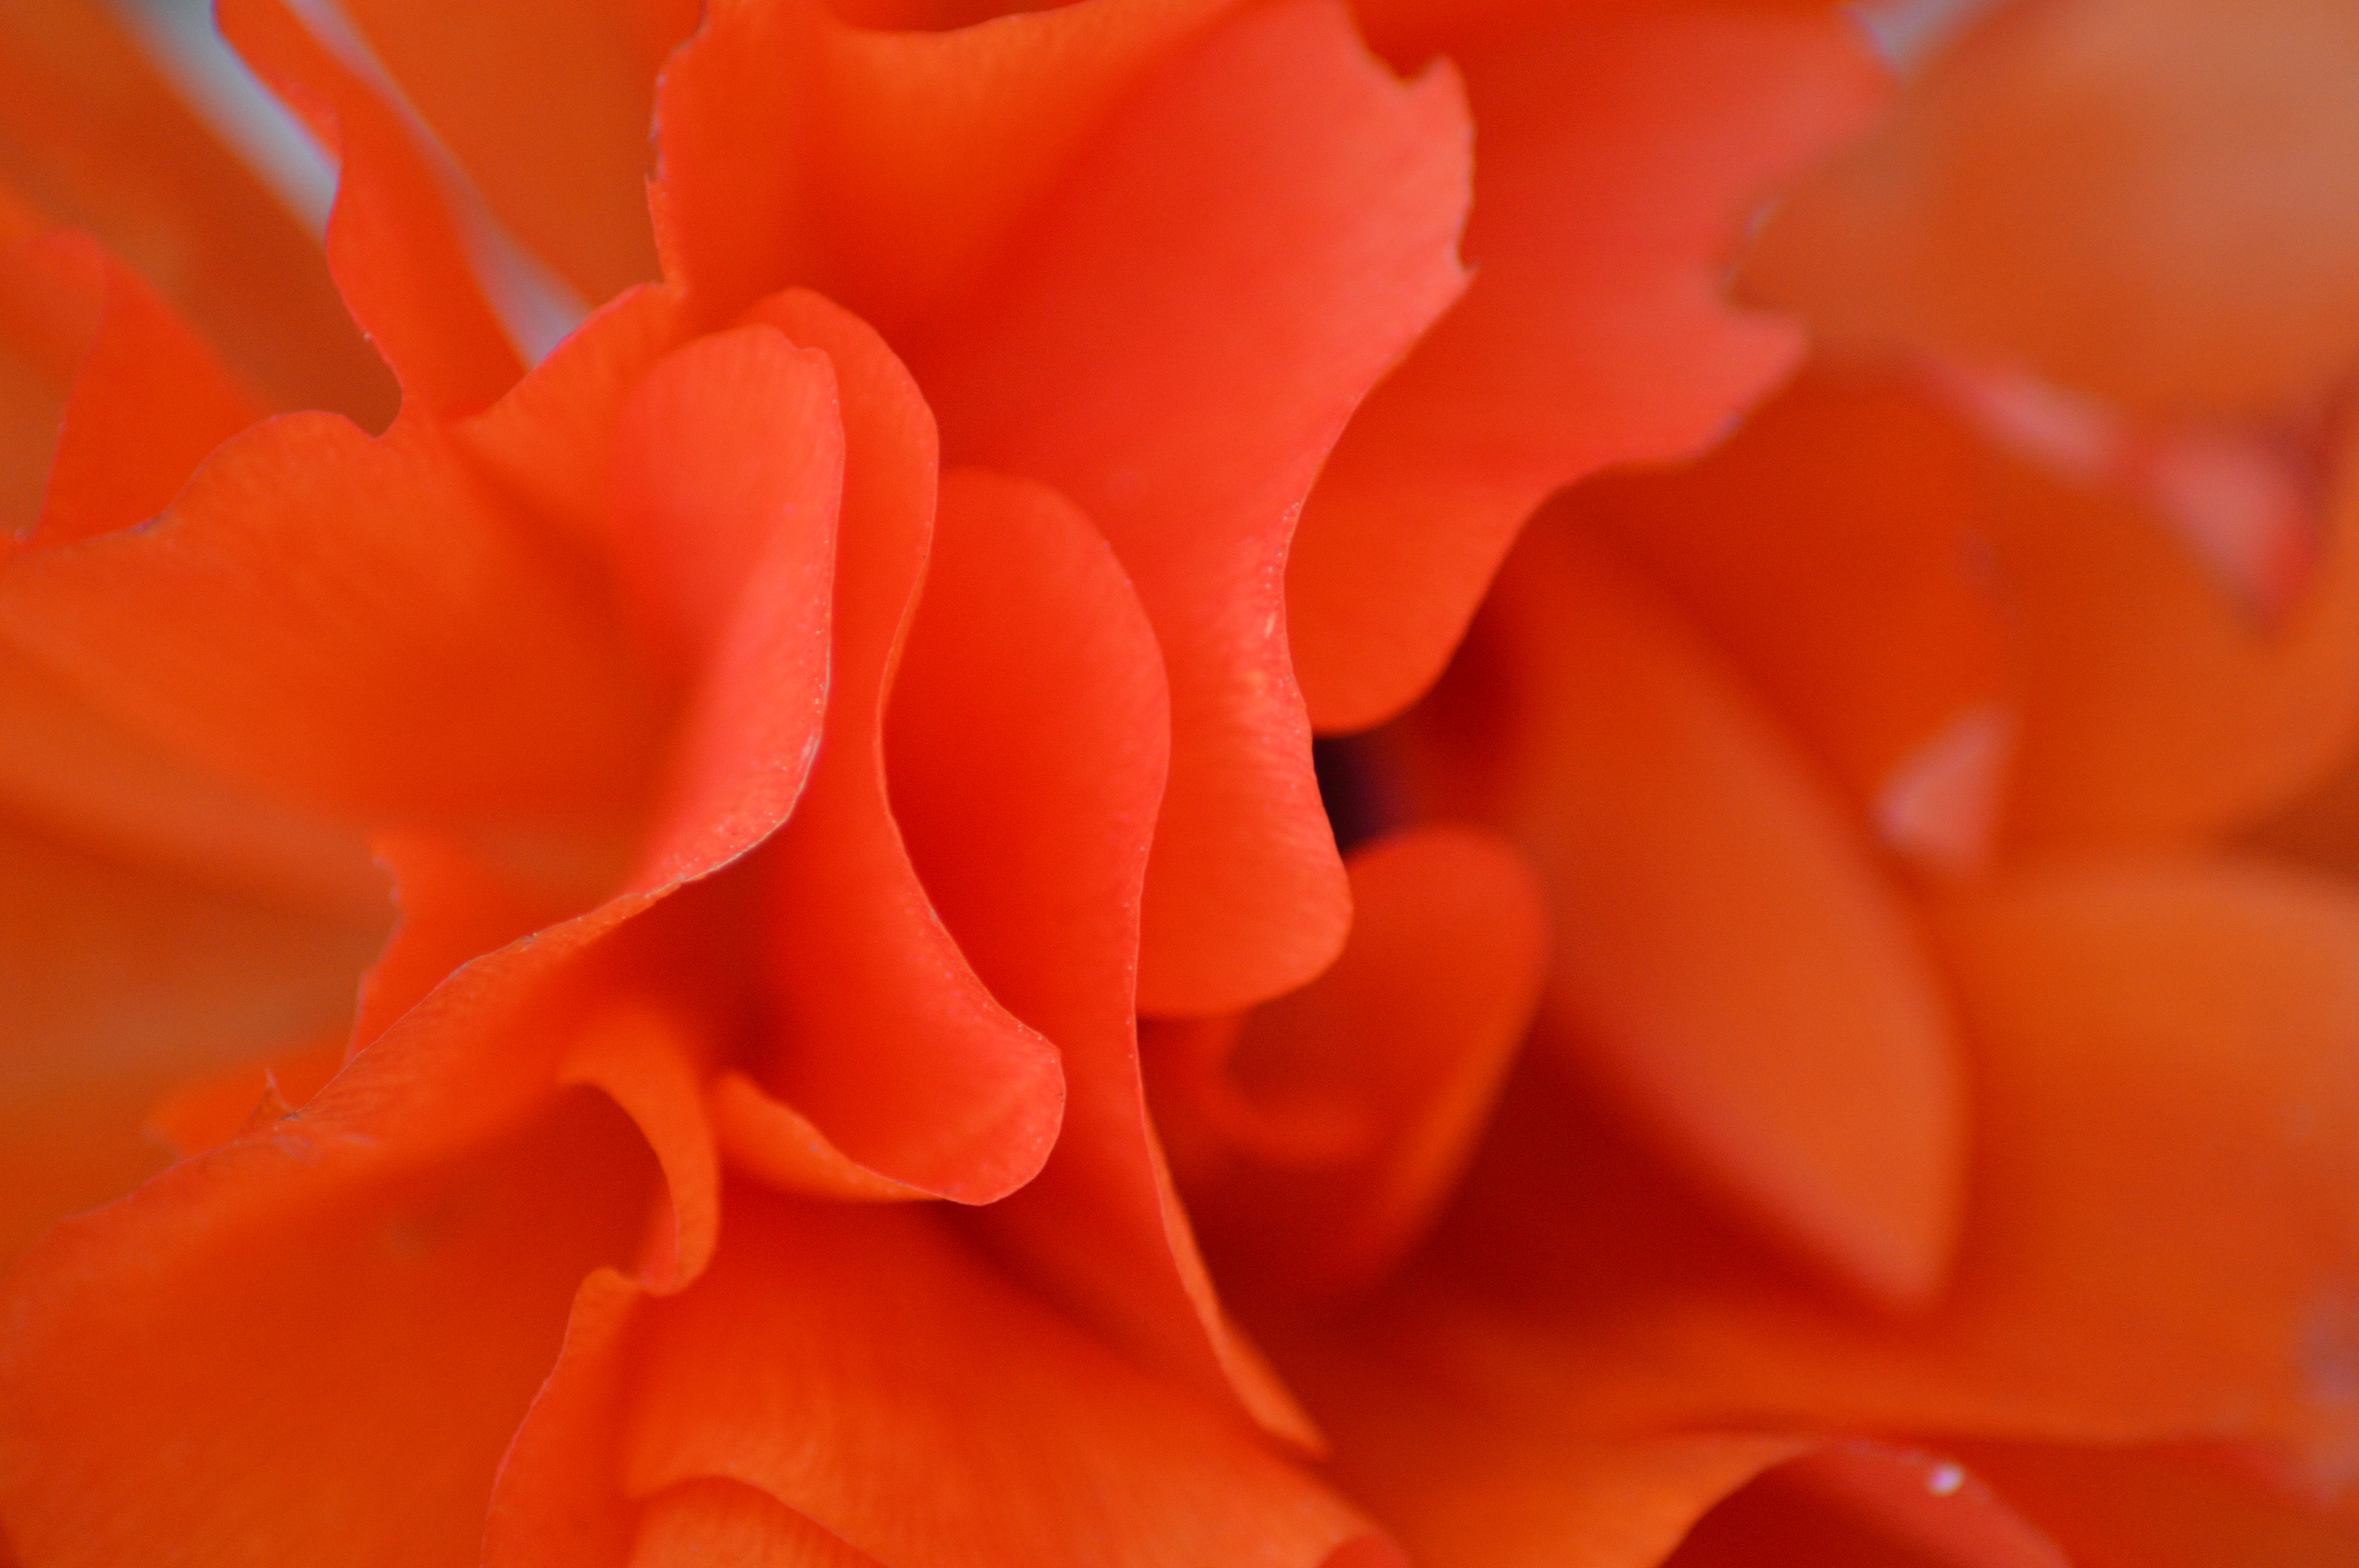
nature, plant, flower, petal, rose, orange, red, yellow, close up, petals, macro photography, flowering plant, garden roses, rose family, land plant